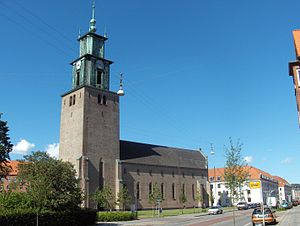
Sankt Markus Kirke (Aalborg)
Sankt Markus Kirke i Aalborg
Sankt Markus Kirke i Aalborg
Sankt Markus Kirke er en kirke i Sankt Markus Sogn i Aalborg Kommune. Kirken er fra 1933 og tegnet af kongelig bygningsinspektør Einar Packness.